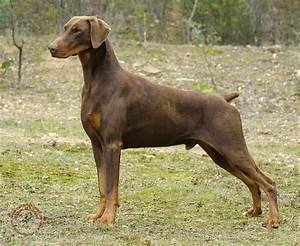
dog